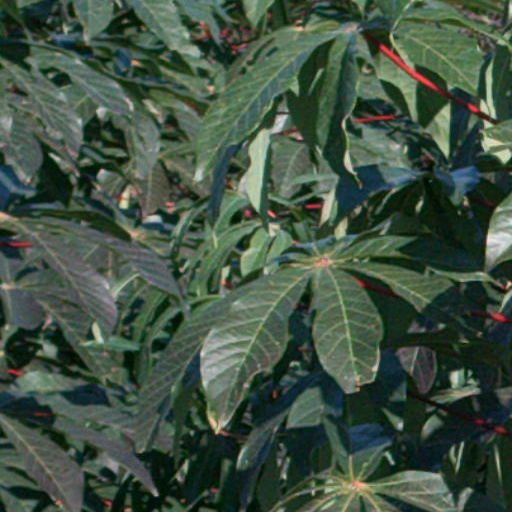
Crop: cassava